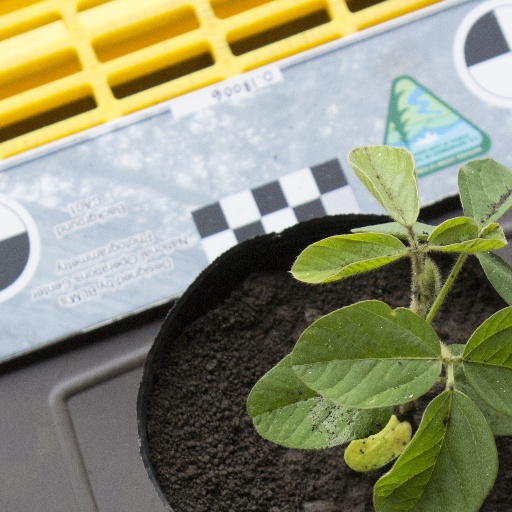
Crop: soybean